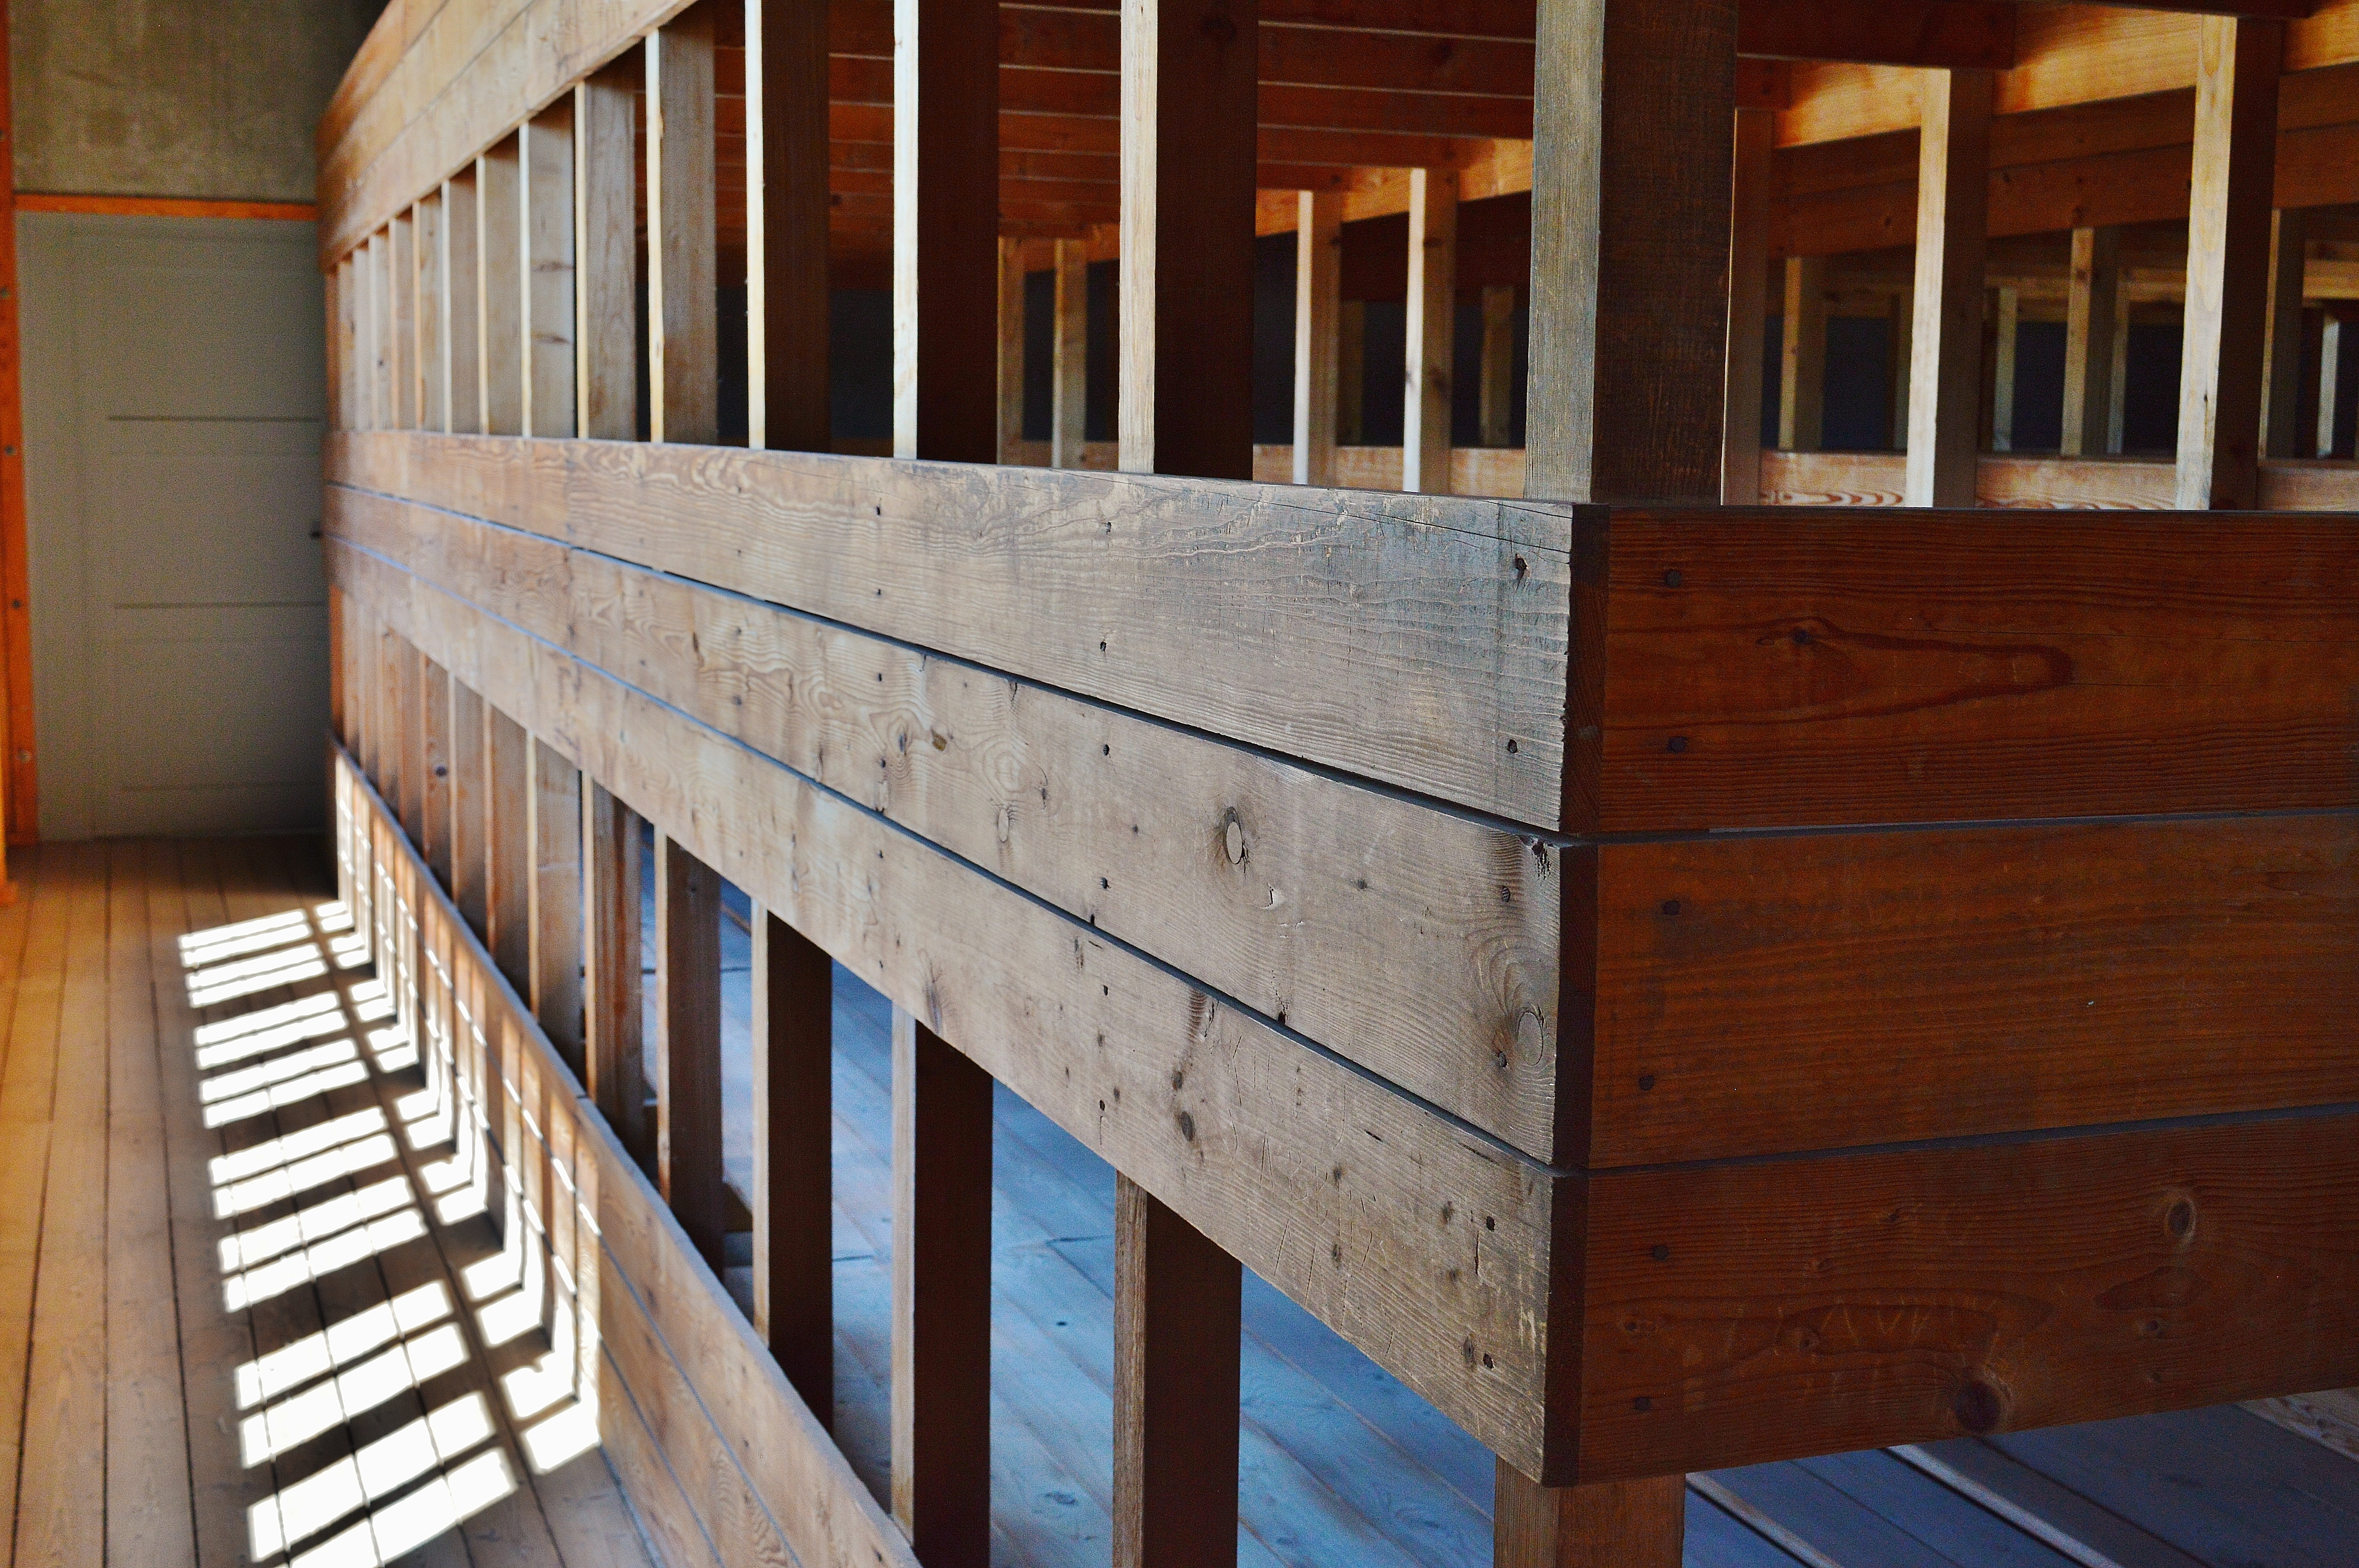
architecture, wood, furniture, death, memorial, stall, history, crime, bad, cruel, past, dachau, konzentrationslager, kz, beds, bunkhouse, terrible, mass murders, bedded baracke, sleeping room, 2 floors